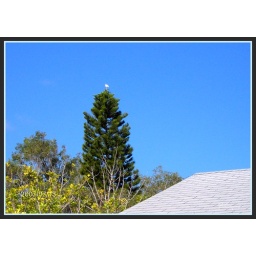
bird in tree